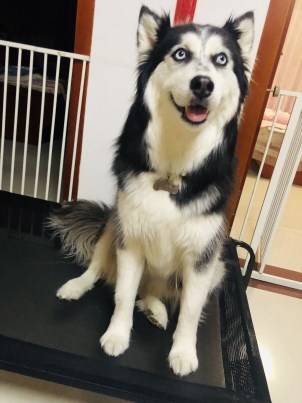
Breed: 1160-n000003-Siberian_husky